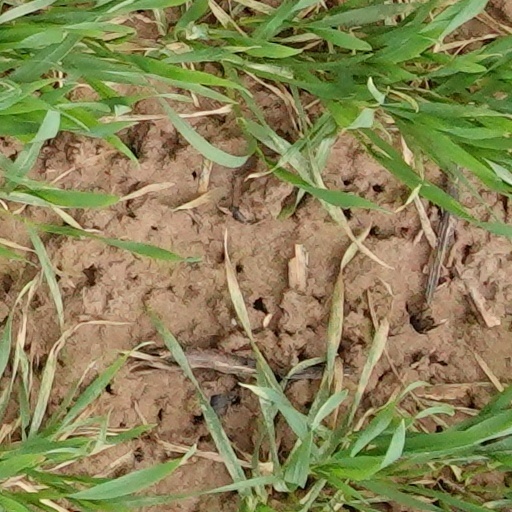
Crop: wheat